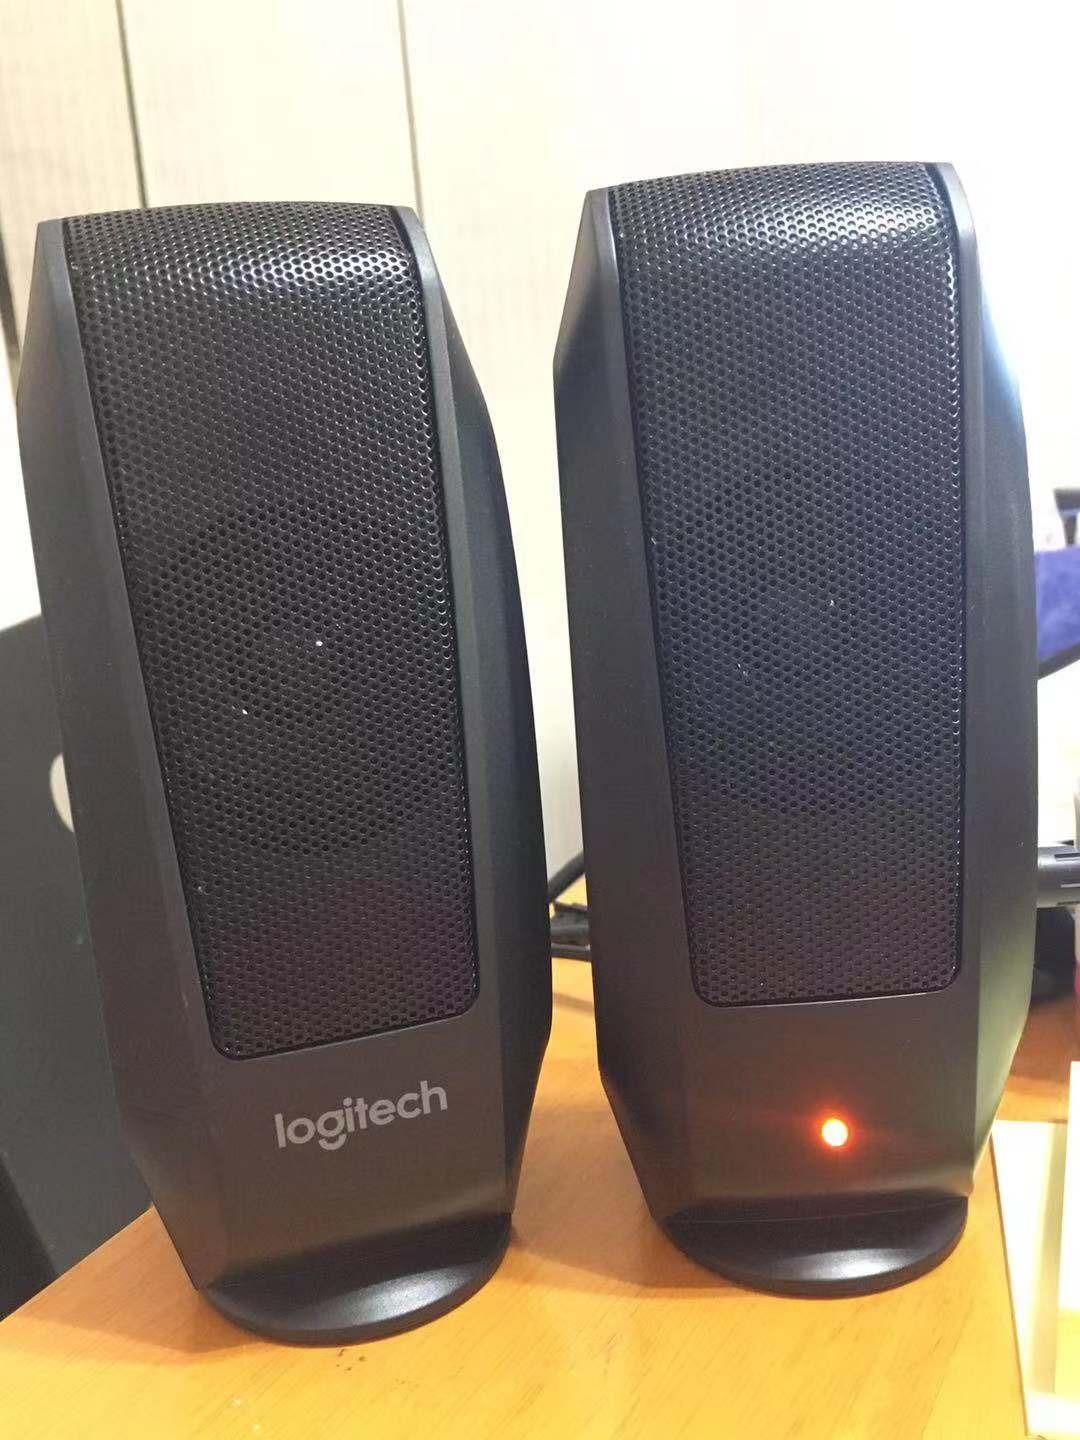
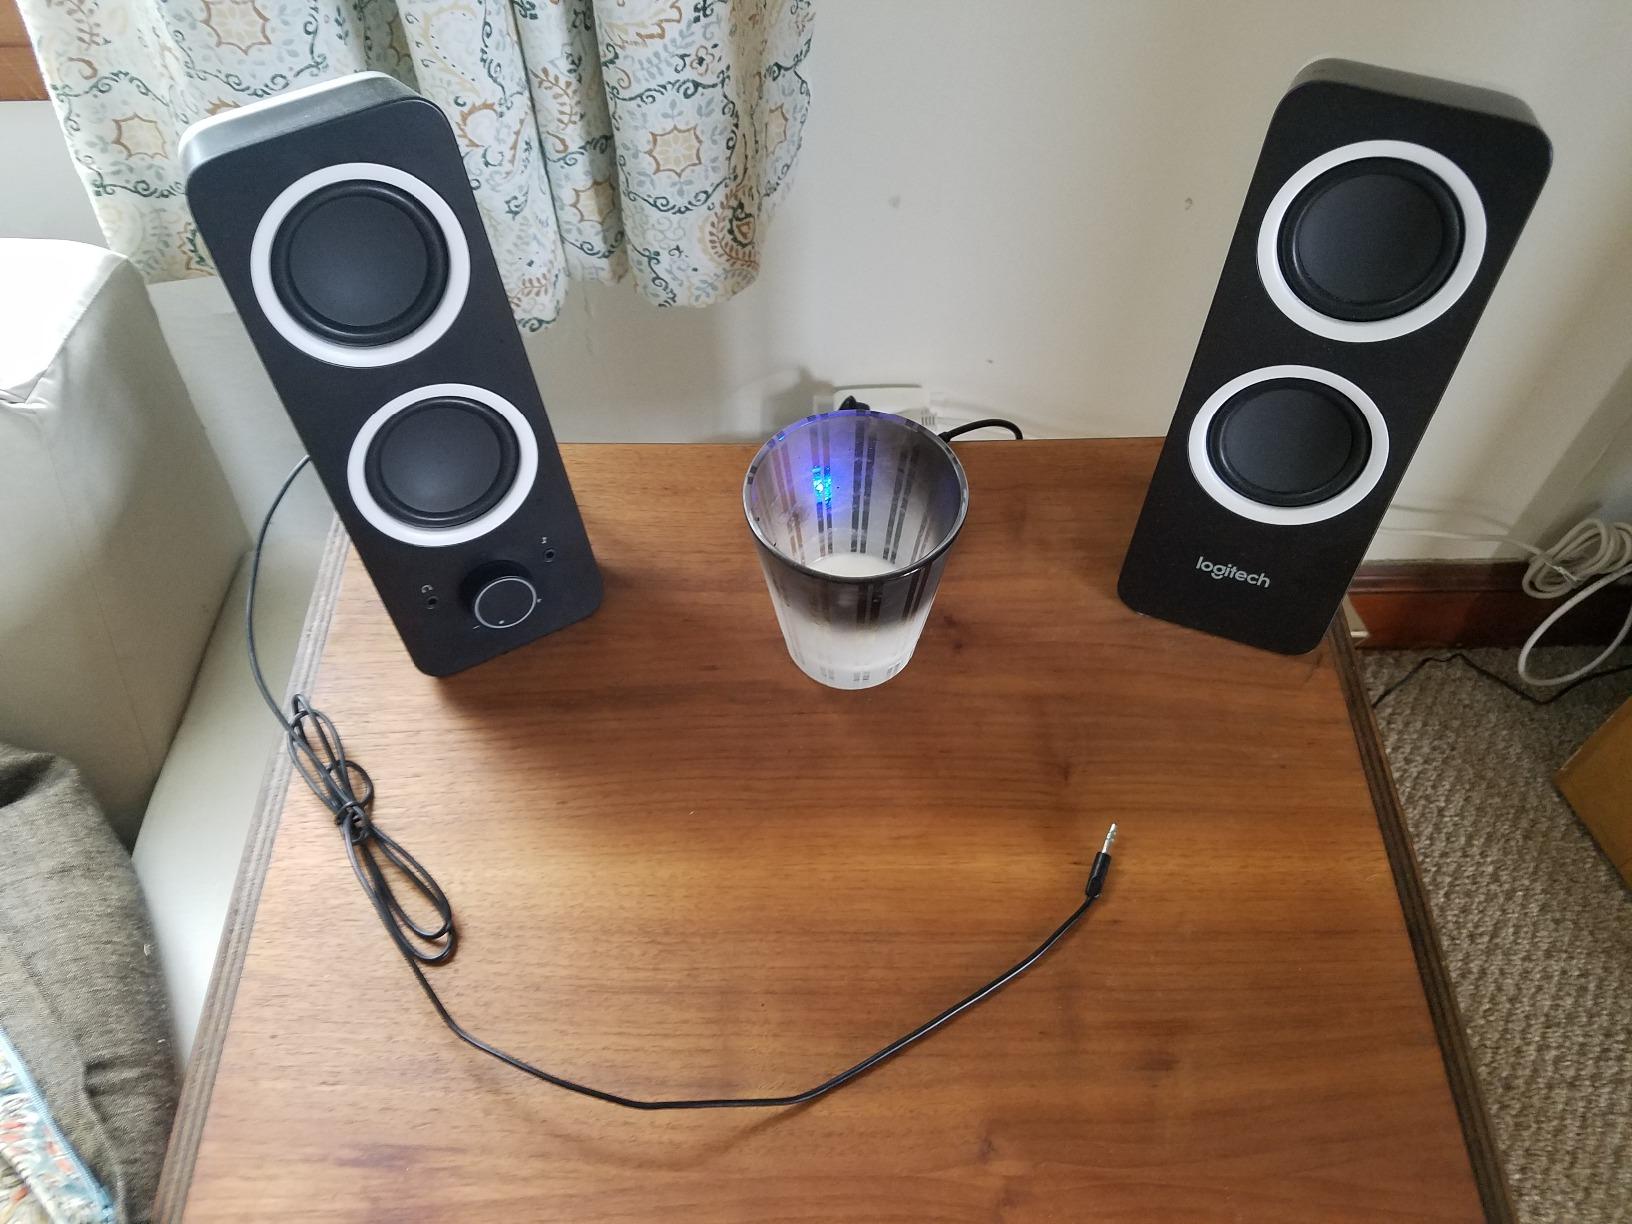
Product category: speaker
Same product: no